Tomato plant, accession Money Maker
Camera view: vertical (180 deg); turntable rotation: 60 degrees
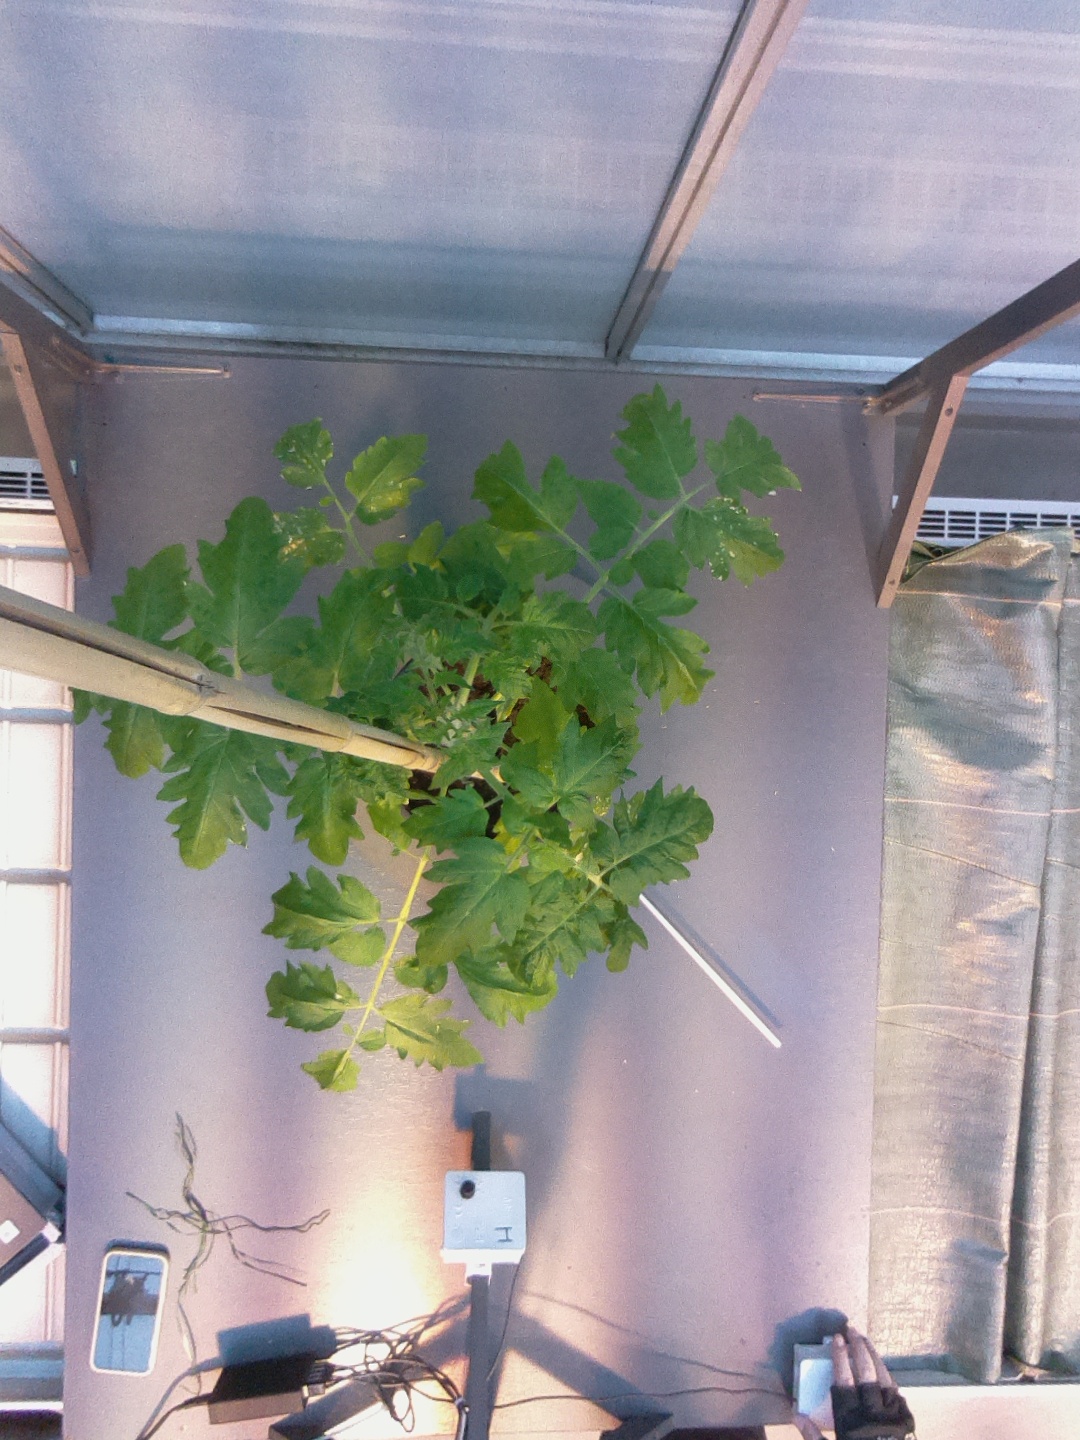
BBCH growth stage 15: 10 of true leaves visible